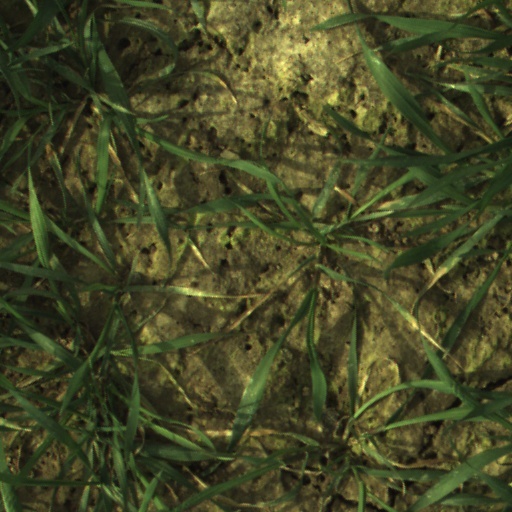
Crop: wheat